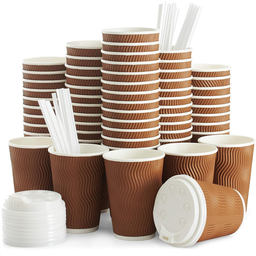
Label: paper